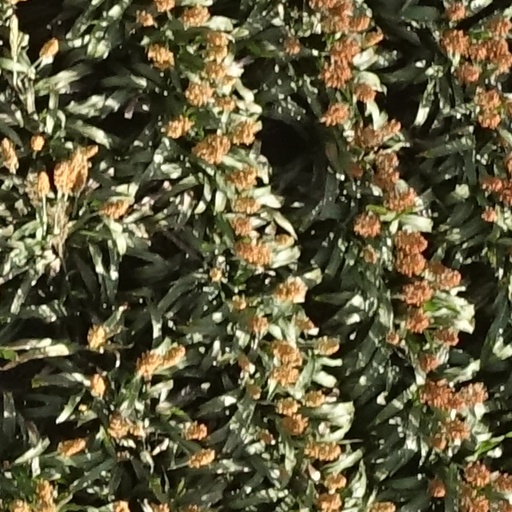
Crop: sorghum